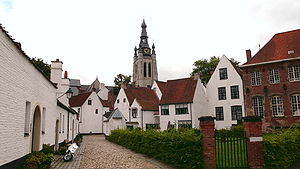
Kortrijk / Billedgalleri
Kortrijk er en by i det vestlige Belgien i Vestflandern med cirka 75.000 indbyggere. Kortrijk ligger i delstaten Flandern.